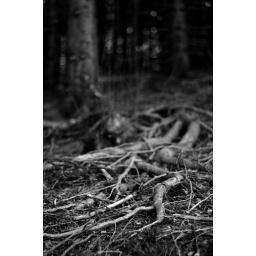
Roots in black and white